Sakura Wars 4: Fall in Love, Maidens

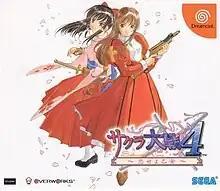
Cover art of the original Dreamcast release, featuring protagonists Sakura Shinguji and Erica Fontaine

is a cross-genre video game developed by Red Entertainment and Overworks and published by Sega for the Dreamcast. The fourth main installment in the "Sakura Wars" series and the last for Sega home consoles, it was released in March 2002. Defined by its publisher as a "dramatic adventure" game, "Sakura Wars 4" combines overlapping tactical role-playing, dating sim and visual novel gameplay elements.